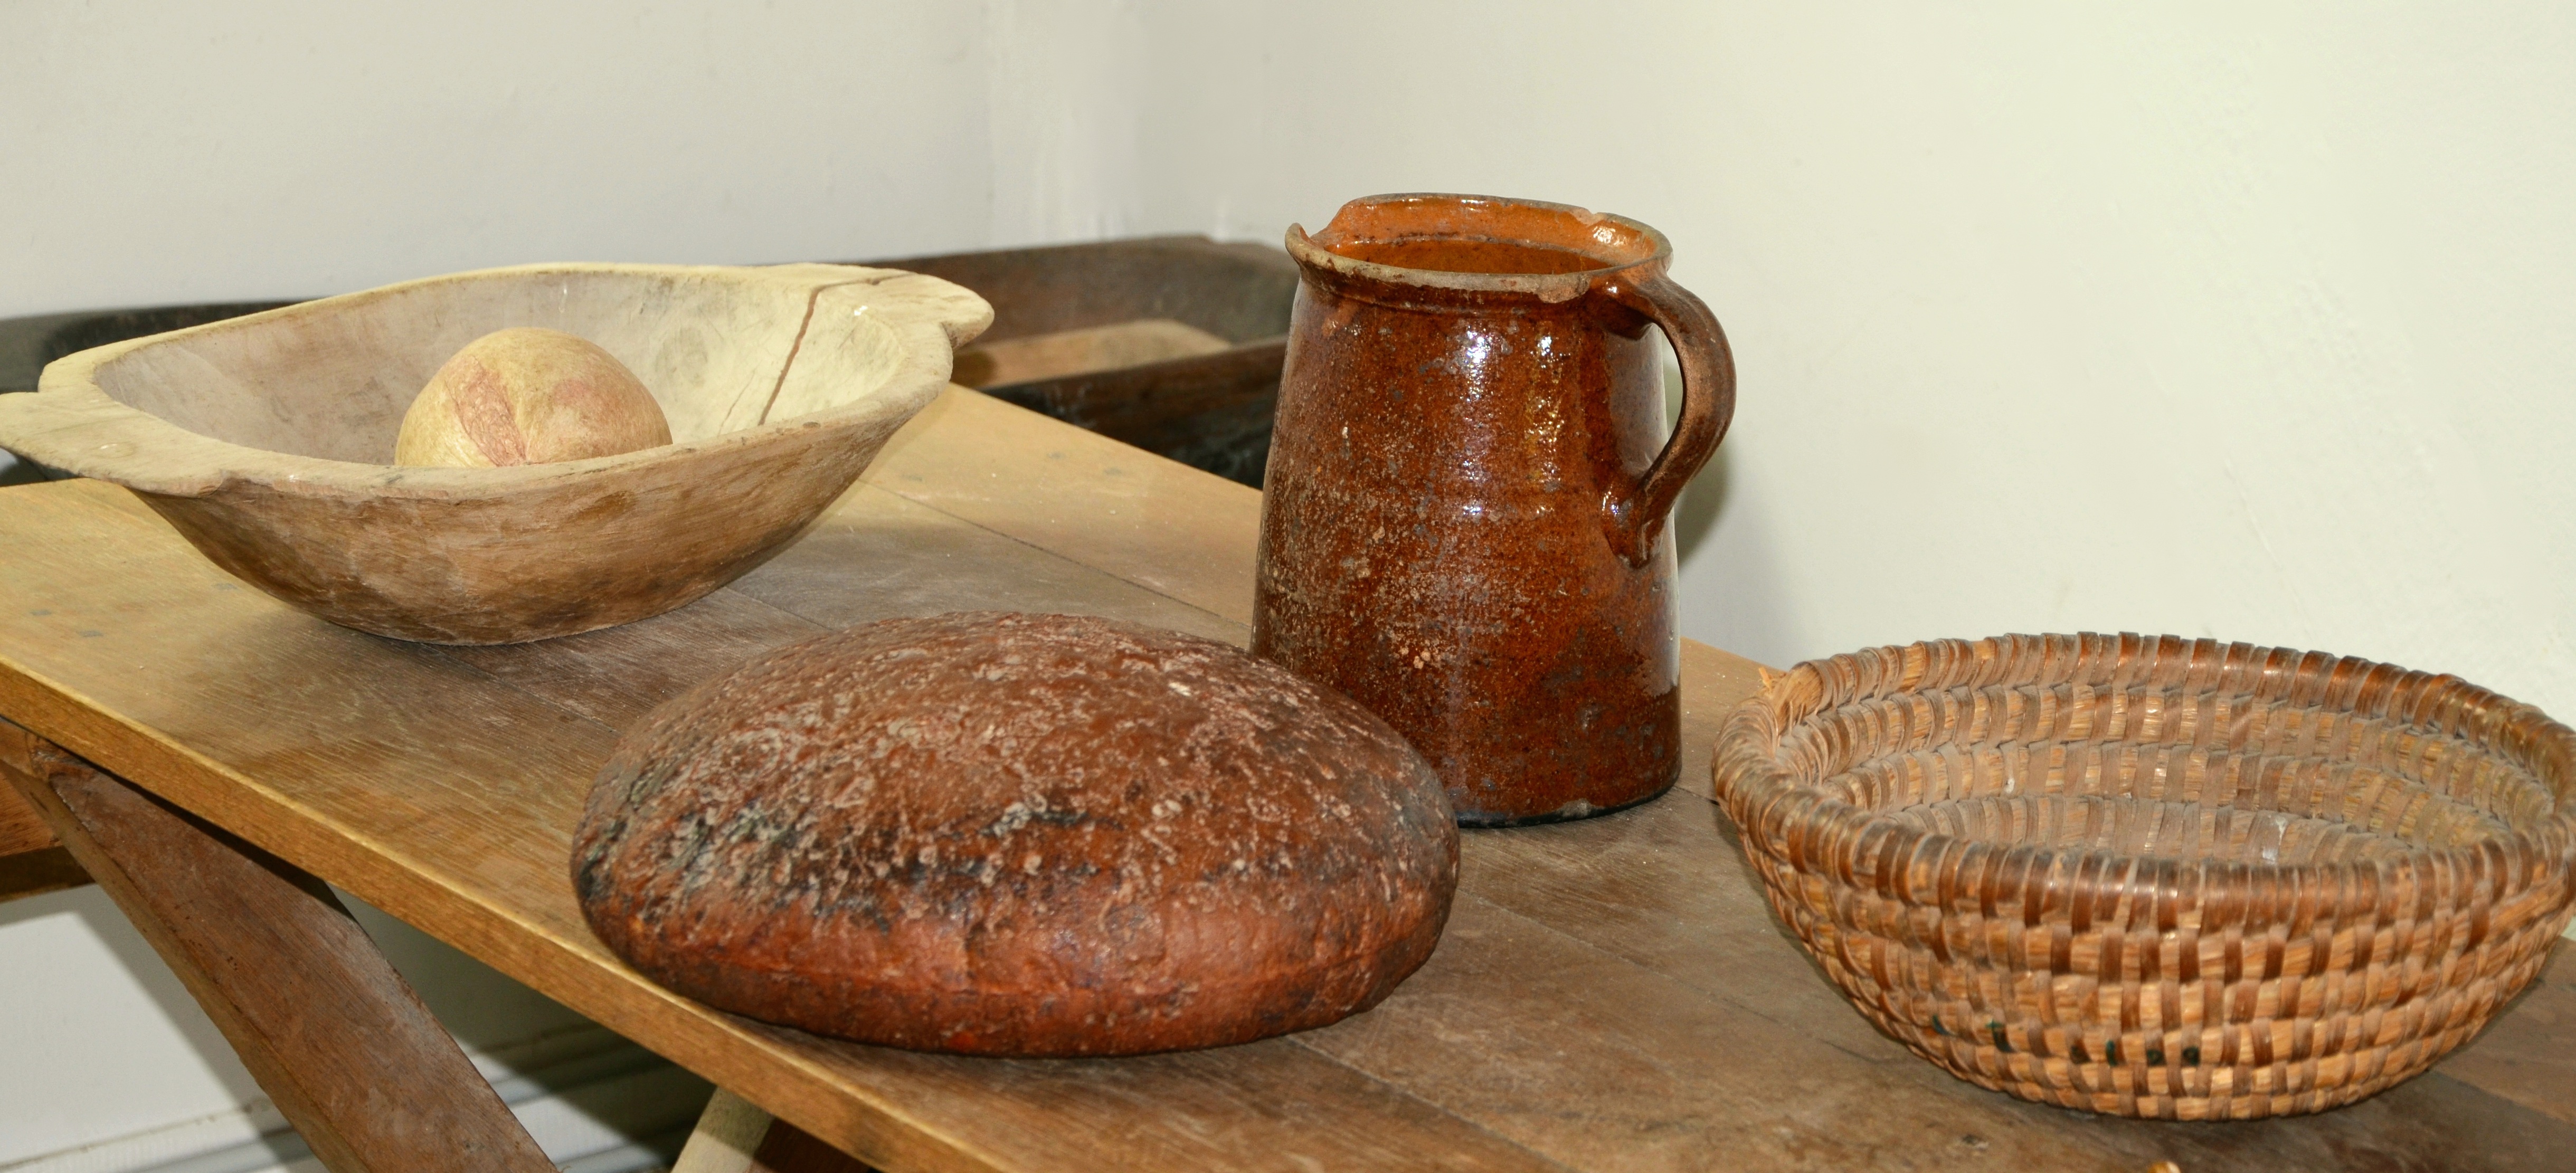
wood, old, bowl, food, produce, ceramic, craft, baking, pottery, homemade, bread, baked, coconut, loaf of bread, bake bread, krug, farmer's bread